Casselman Formation

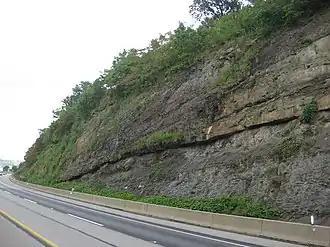
Outcrop of Casselman Formation at Mile Marker 84.2, Pennsylvania Turnpike

The Casselman Formation mapped sedimentary bedrock unit in Pennsylvania, Maryland, and West Virginia, of Pennsylvanian age. It is the uppermost of two formations in the Conemaugh Group, the lower being the Glenshaw Formation. The boundary between these two units is the top of the marine Ames Limestone. The Conemaugh Group overlies the Upper Freeport coal bed of the Allegheny Formation and underlies the Pittsburgh coal seam of the Monongahela Group.